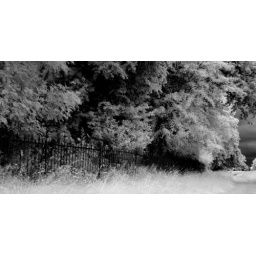
Metal fence and trees in phoenix park